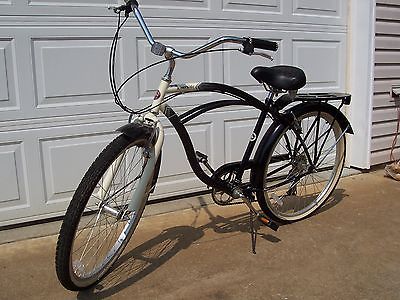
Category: bicycle